Change of Plans

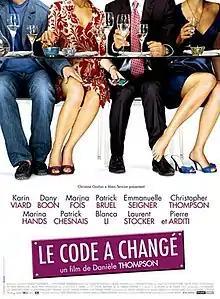
Poster

Change of Plans (literally, "The Code Has Changed," referring to the entry code for the outer door of the apartment complex where much of the film takes place) is a 2009 French film directed and written by Danièle Thompson.